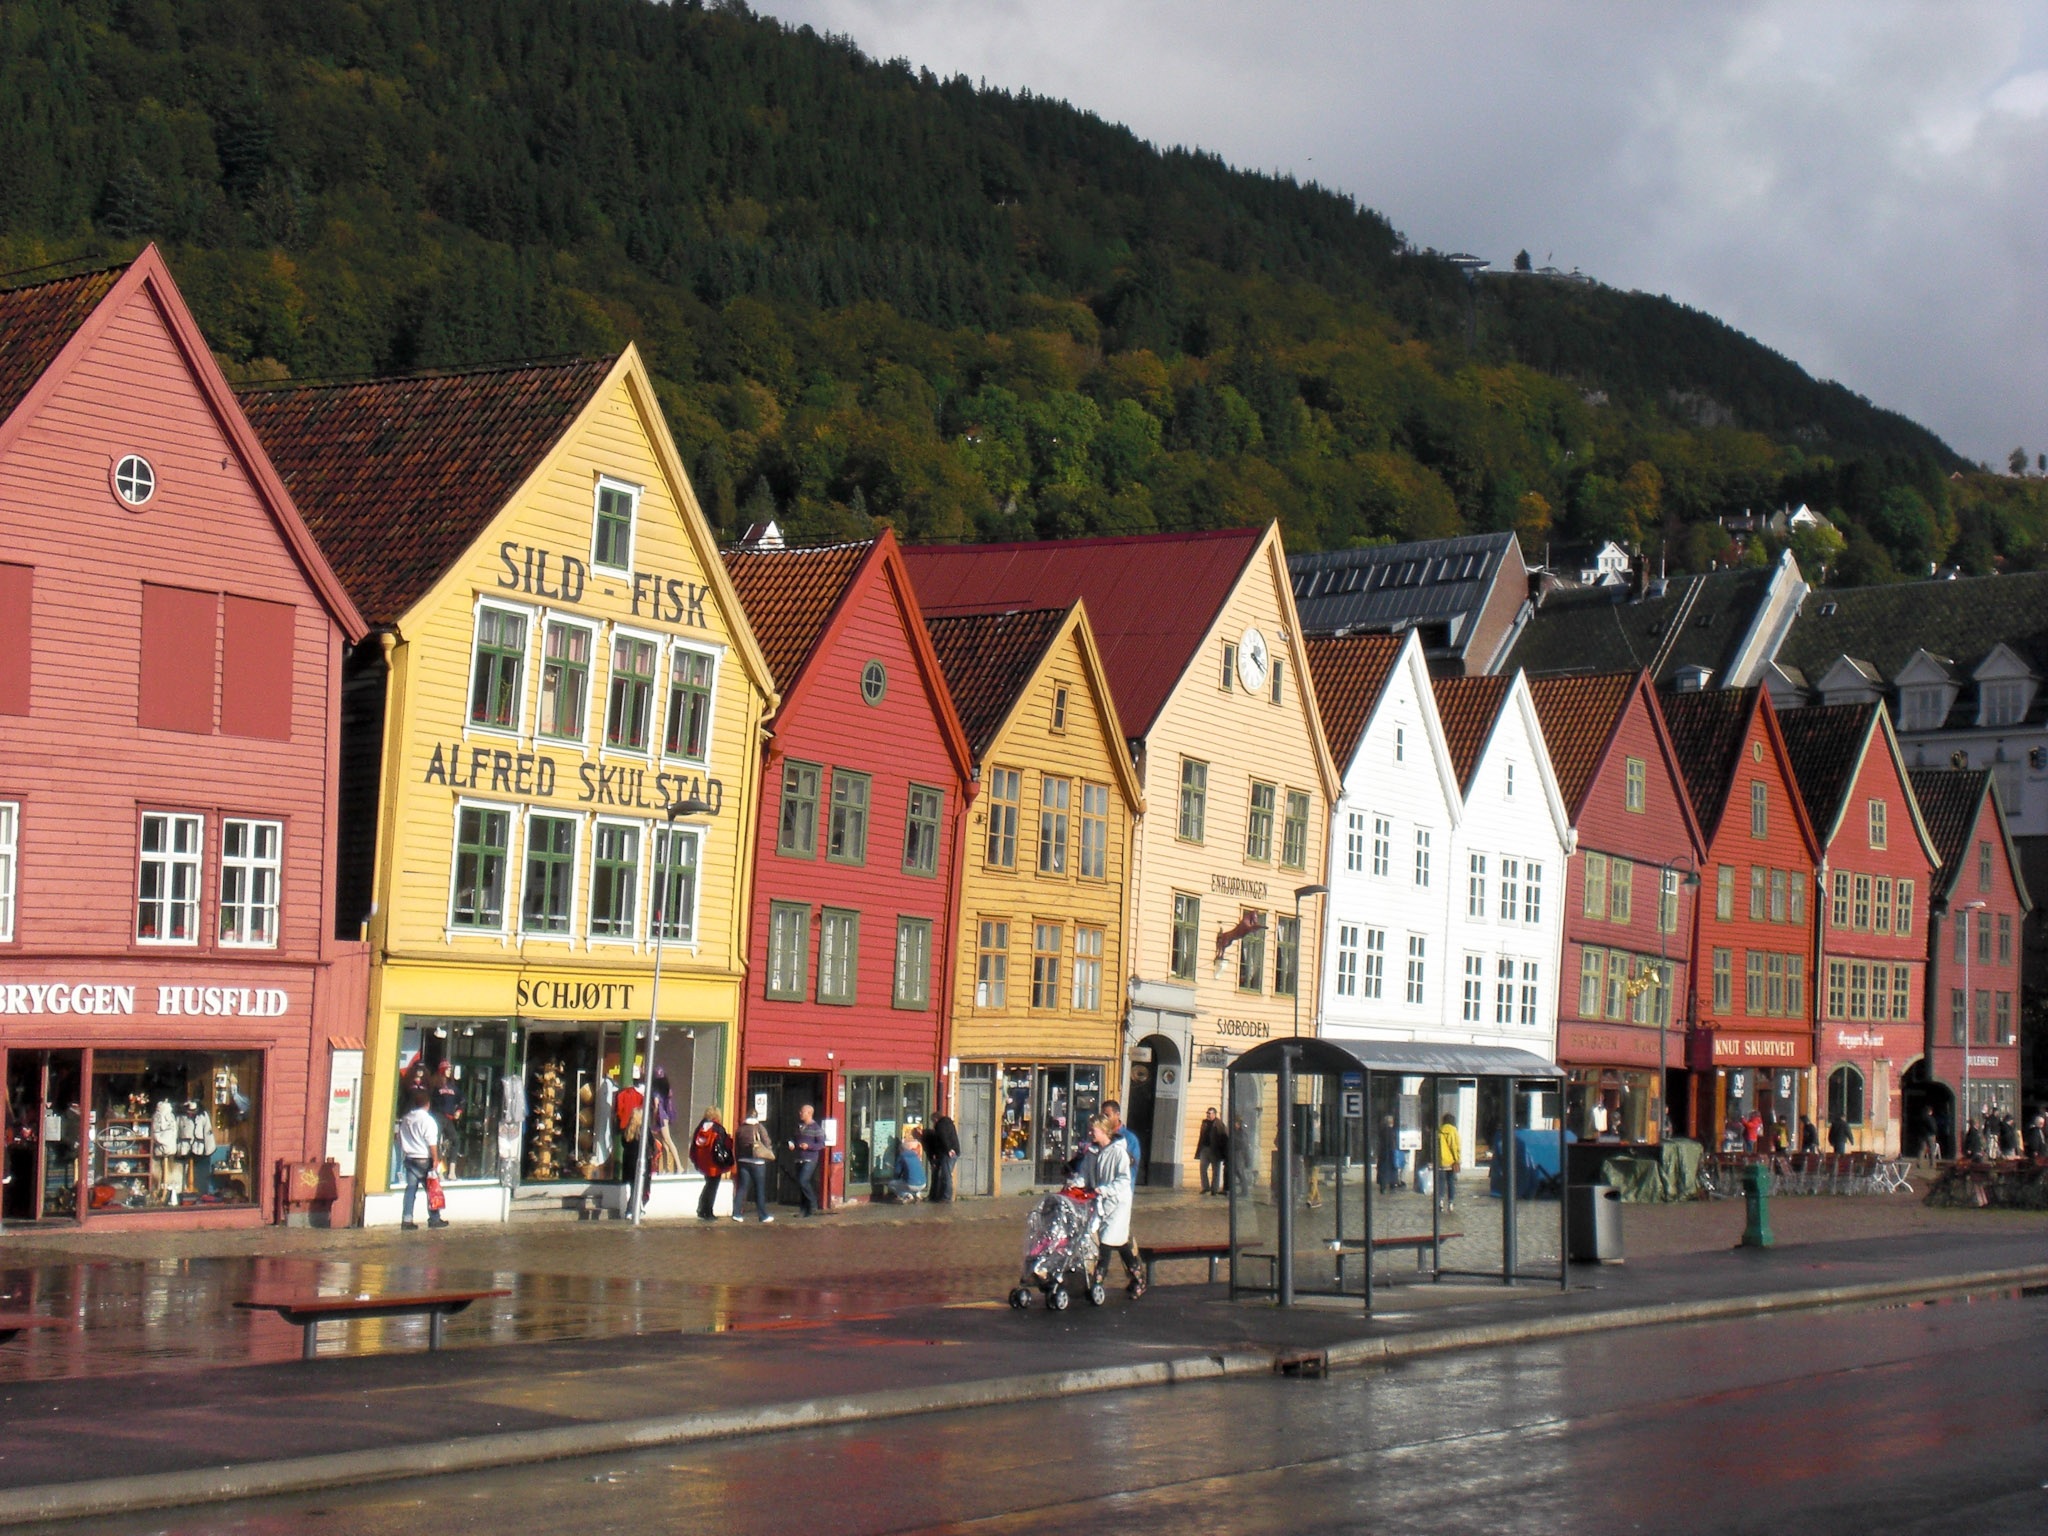
town, city, cityscape, downtown, vacation, landmark, tourism, mountains, town square, norway, scandinavia, neighbourhood, human settlement